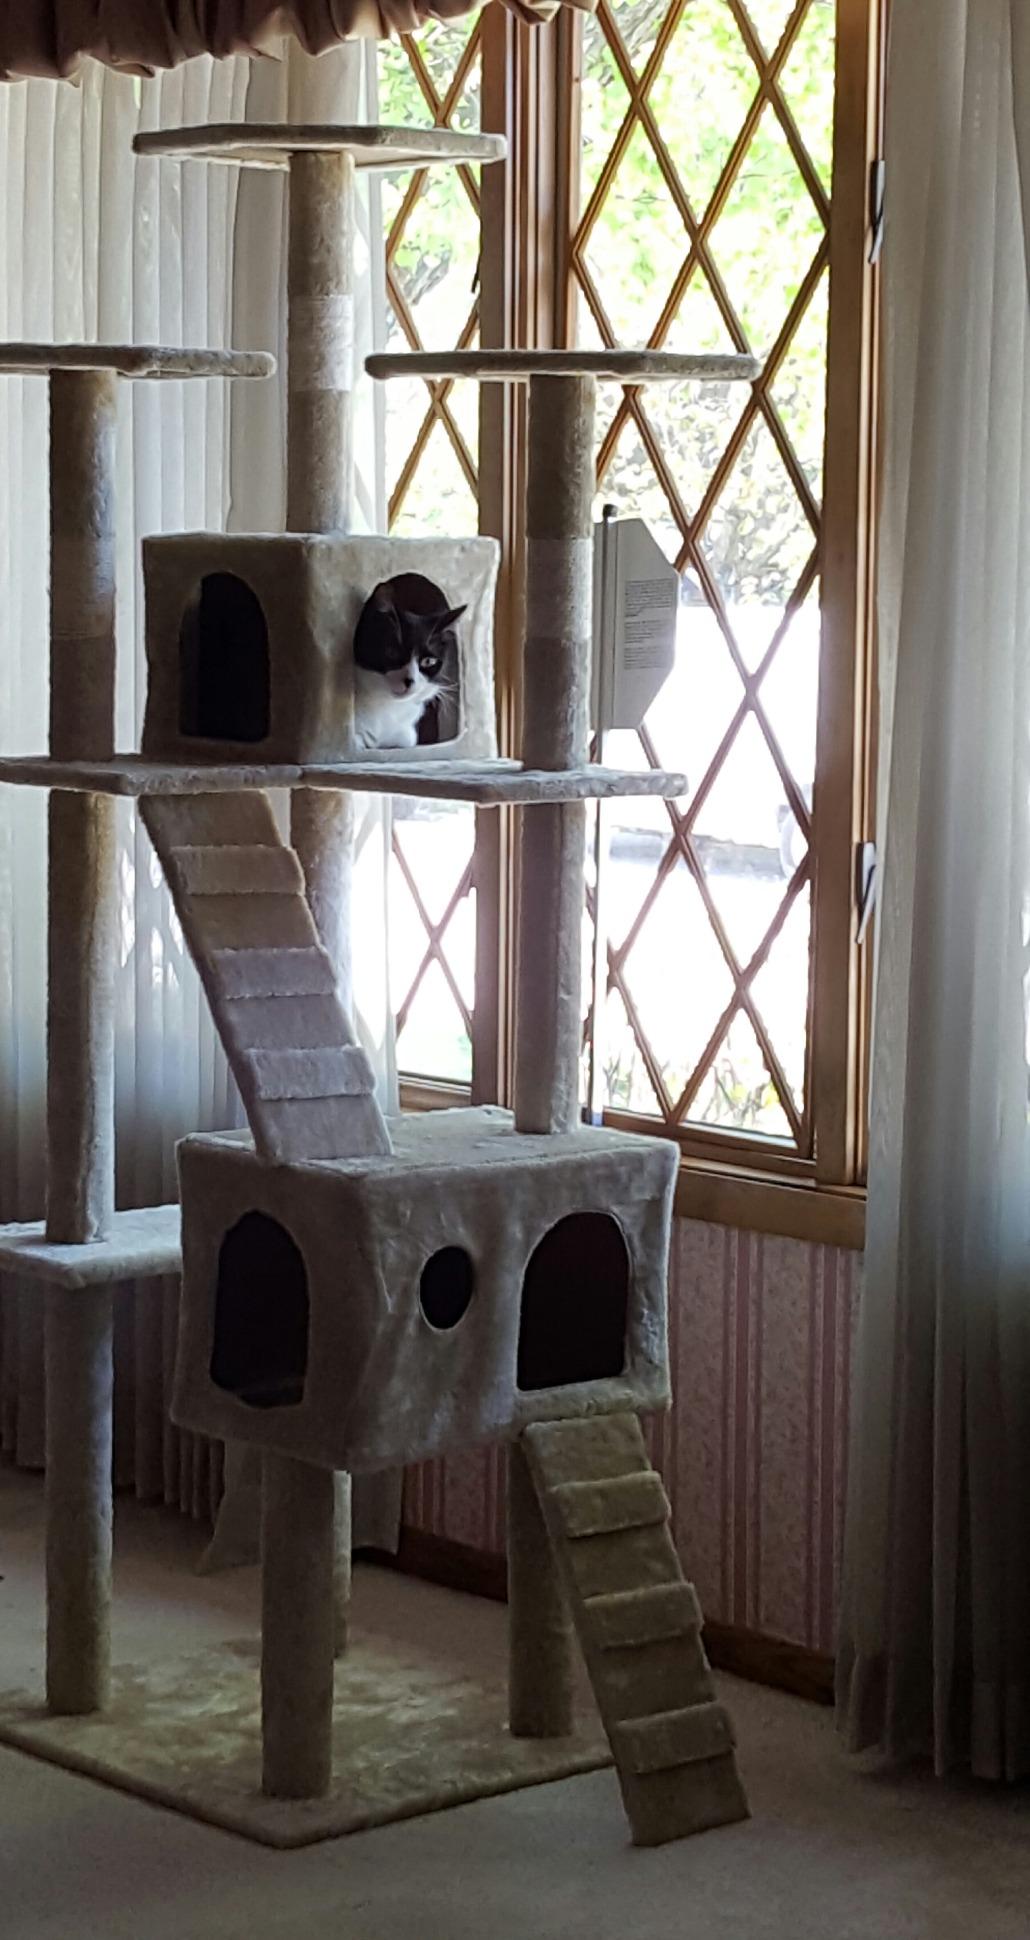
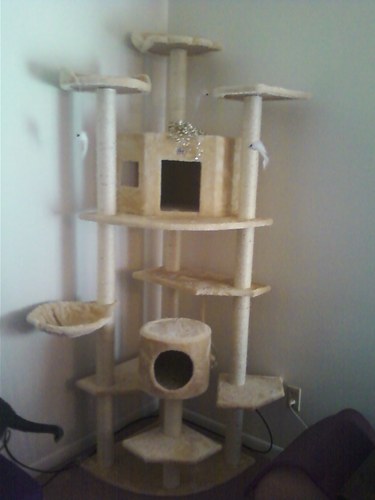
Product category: items_cat tree
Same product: no